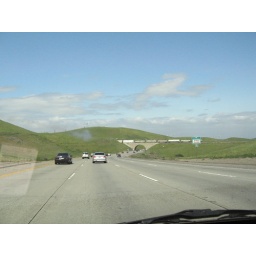
A highway, green hills, windmills, and a train bridge with a train passing over it. There's a lot going on here.